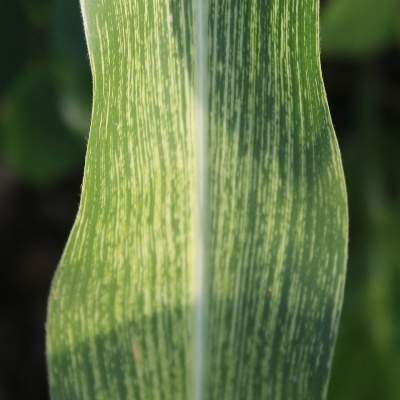
Label: Corn_(Maize)___Maize_Streak_Virus